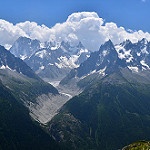
Label: glacier